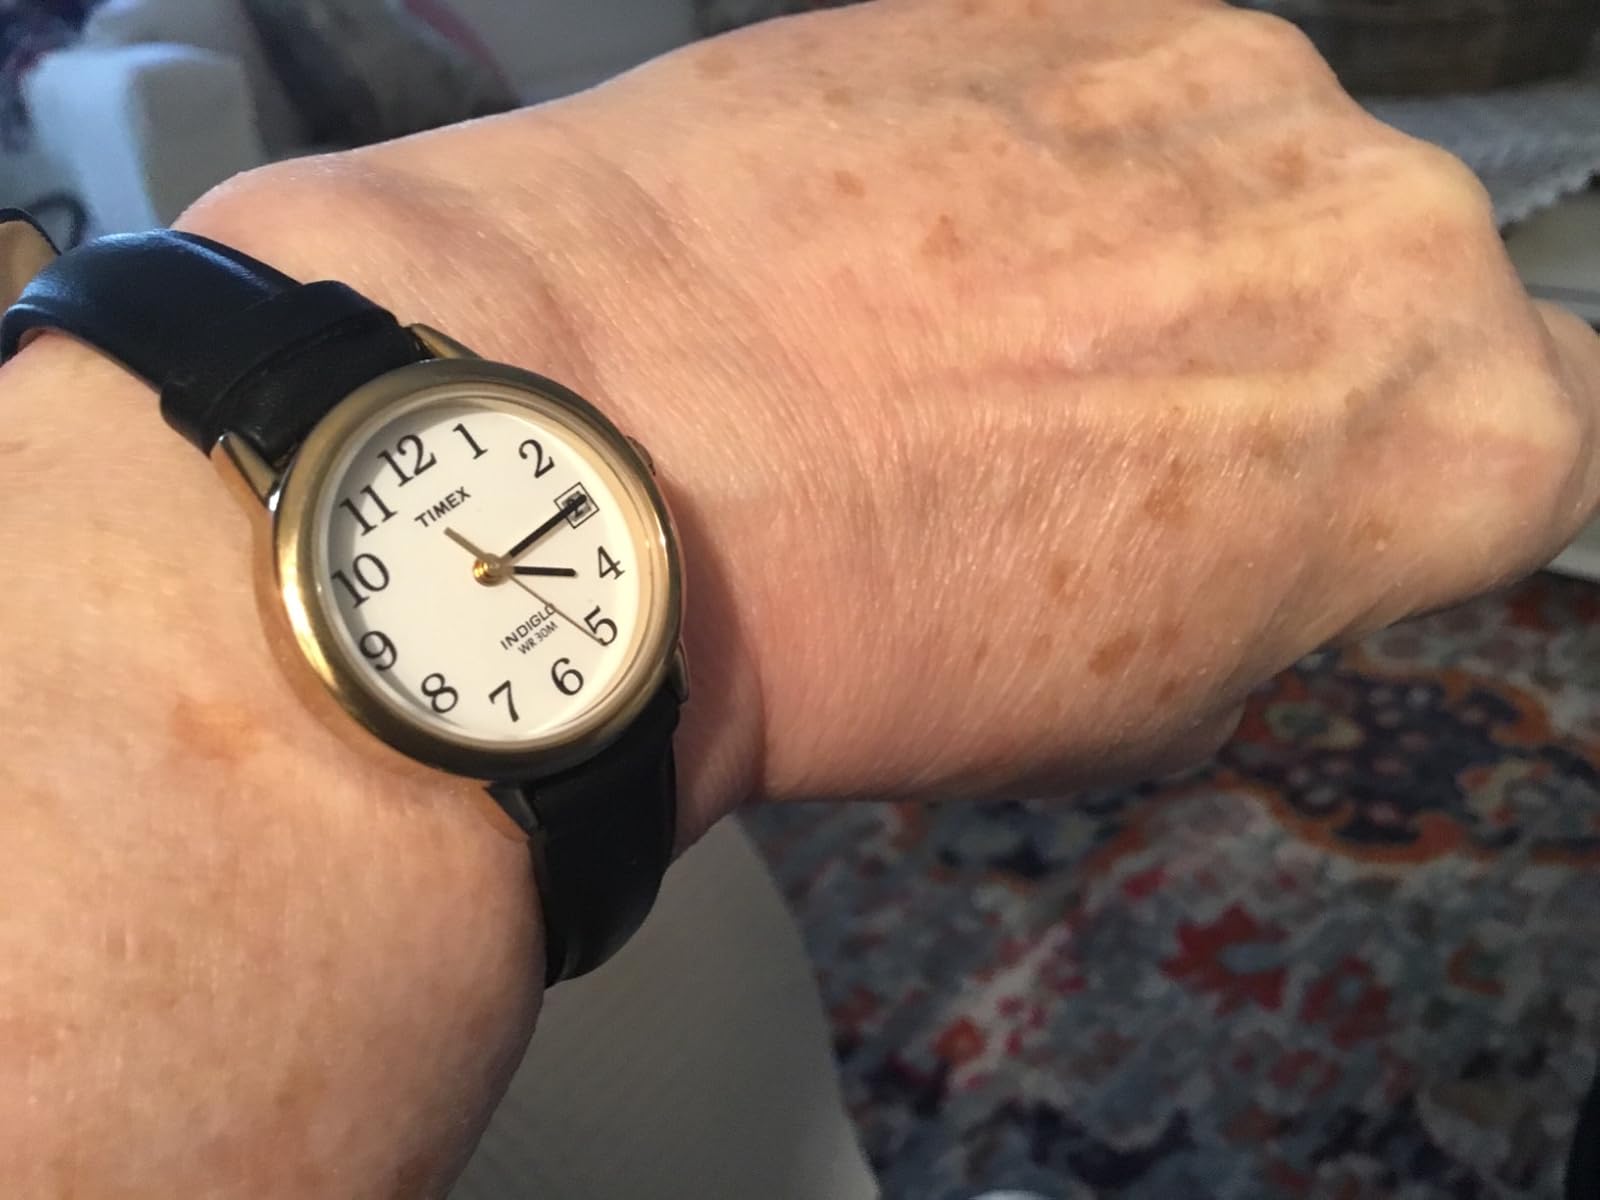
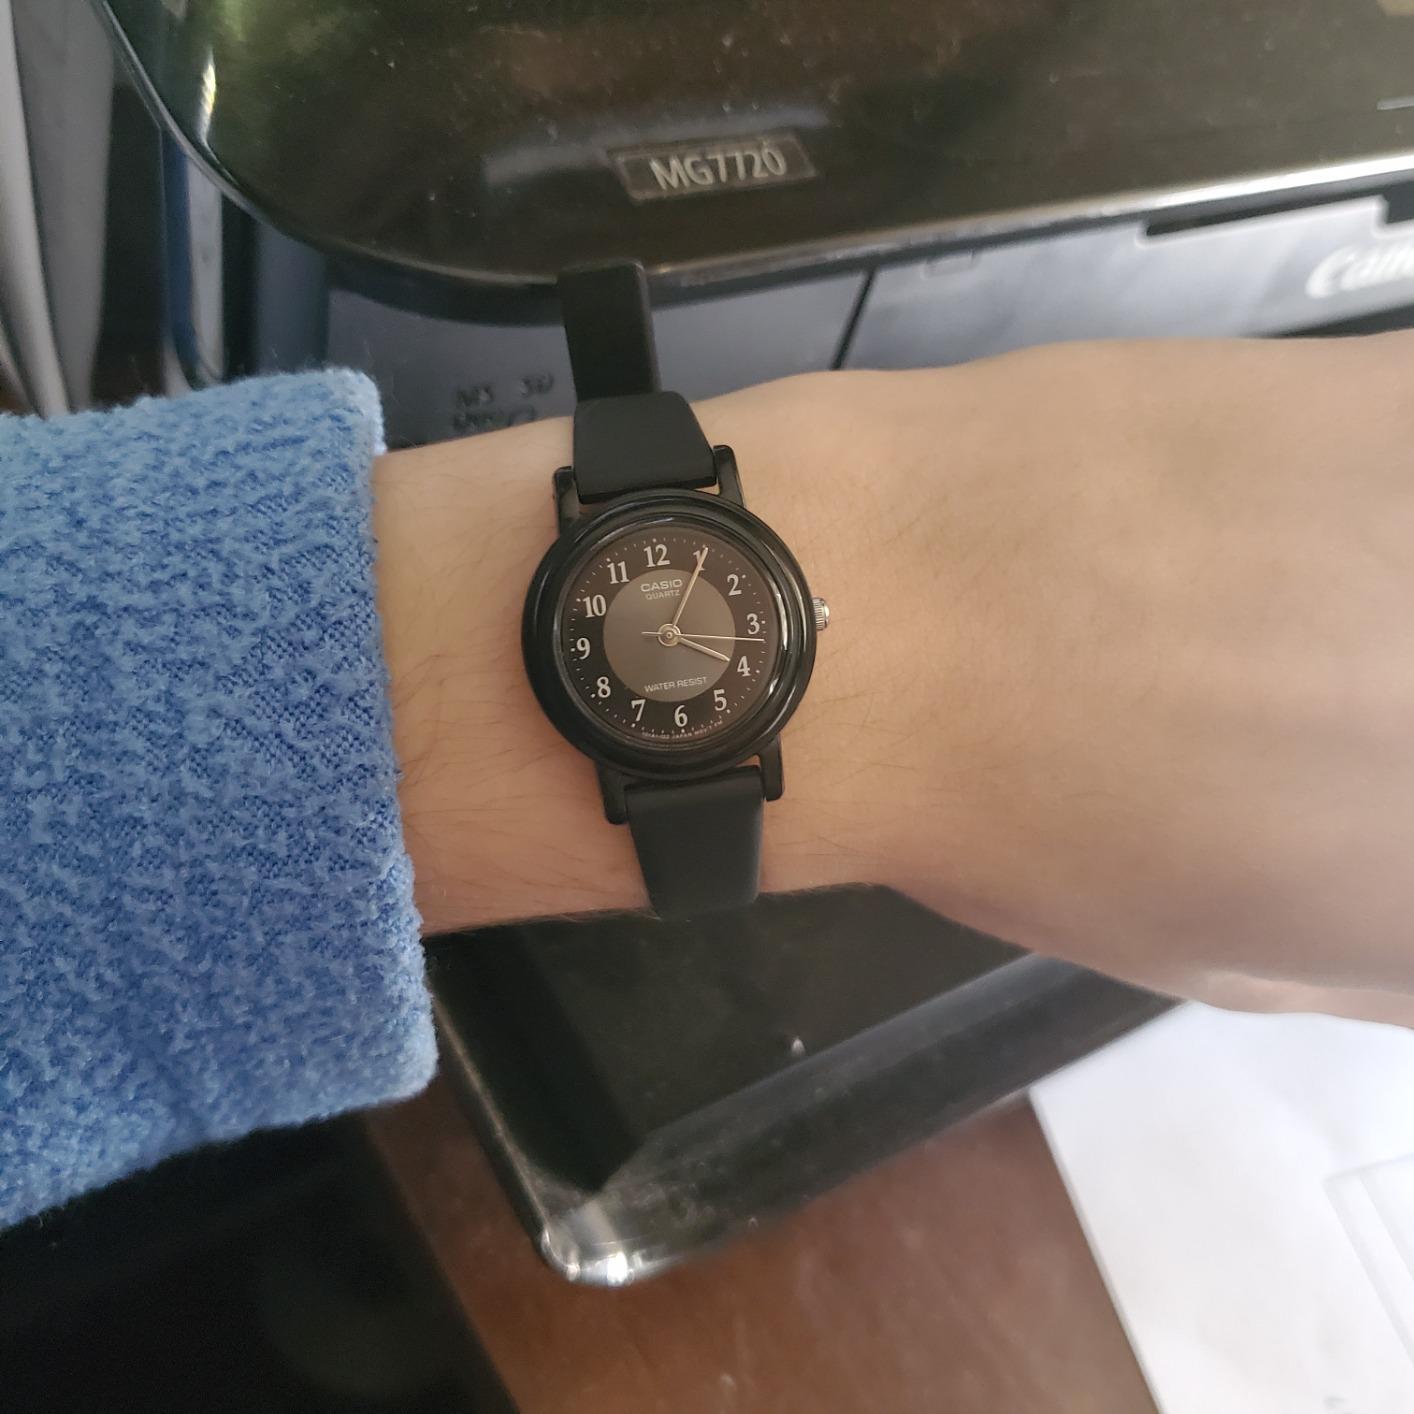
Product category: accessories_watch
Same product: no